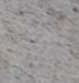
Surface type: compacted